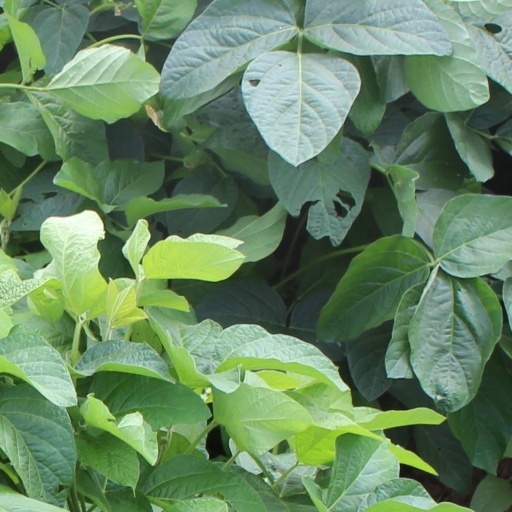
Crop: soybean